The Devil Wears Prada (film)

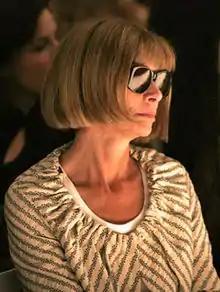
Anna Wintour, on whom Miranda is supposedly based, was at first skeptical of the film but later came to appreciate it.

Anna Wintour attended the film's New York premiere, wearing Prada. Her friend Barbara Amiel reported that she said shortly afterward that the movie would go straight to DVD. McKenna said later that Wintour and her daughter Bee sat in front of her and Frankel. The latter, McKenna recalls, kept telling her mother that the film got many things right.